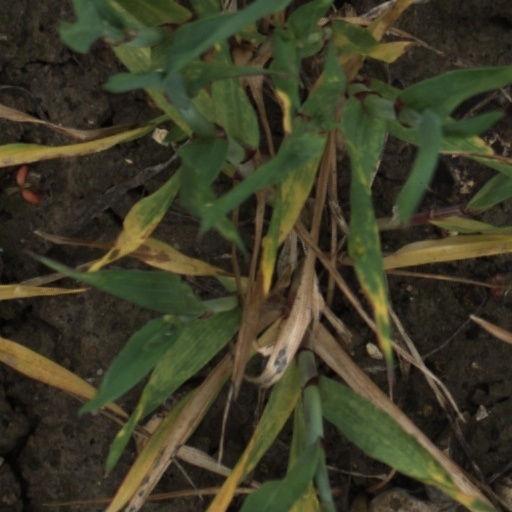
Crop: wheat